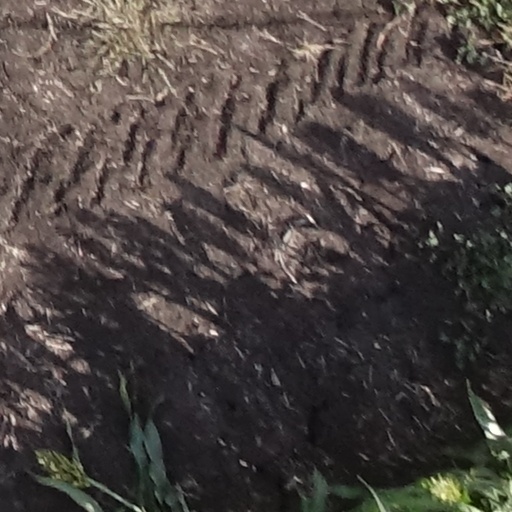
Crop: sorghum